Procopius

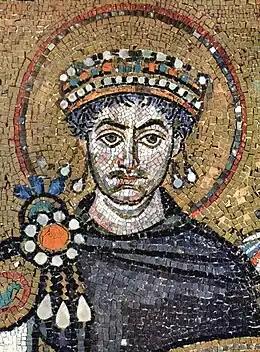
Emperor Justinian

The writings of Procopius are the primary source of information for the rule of the emperor JustinianI. Procopius was the author of a history in eight books on the wars prosecuted by Justinian, a panegyric on the emperor's public works projects throughout the empire, and a book known as the "Secret History" that claims to report the scandals that Procopius could not include in his officially sanctioned history for fear of angering the emperor, his wife, Belisarius, and the general's wife. Consequently, publication was delayed until all of them were dead to avoid retaliation.